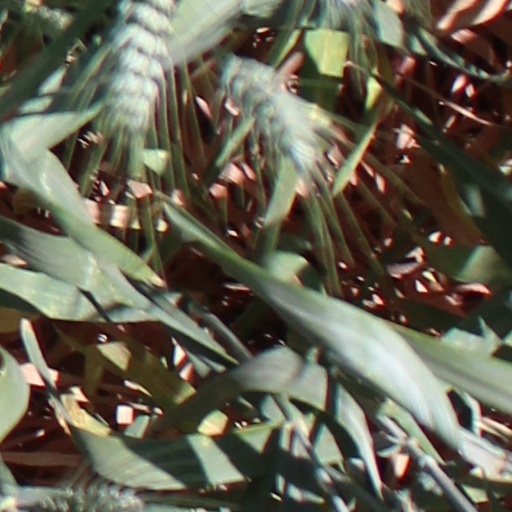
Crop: wheat